2014 HQ124

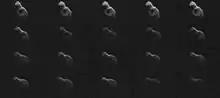
radar images in June 2014

On 6 June 2014, the asteroid brightened to about apparent magnitude 13.7 while in the southern constellation of Horologium. Near its closest approach to Earth of 3.25 lunar distances on 8 June 2014, the asteroid crossed the celestial equator, making it a northern hemisphere object. It however had an elongation of about 20 degrees from the Sun, and was lost in astronomical twilight during the closest approach to Earth. The Goldstone Deep Space Network observed the asteroid later on 8 June 2014, when the asteroid was between 3.6 and 3.8 lunar distances.